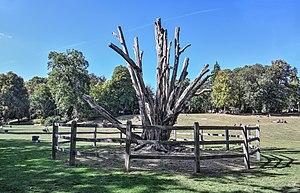
Luxembourg-ville, parc public